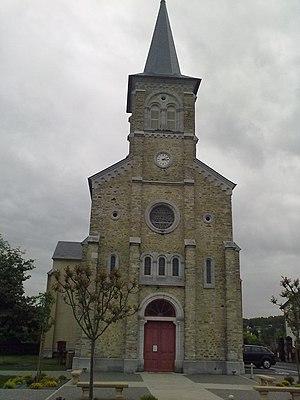
Gurmençon, France
Gurmençon est une commune française, située dans le département des Pyrénées-Atlantiques en région Nouvelle-Aquitaine.